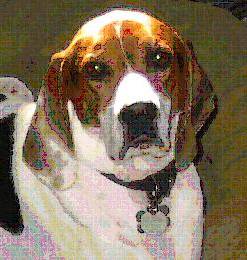
Label: dog